Armenian draughts

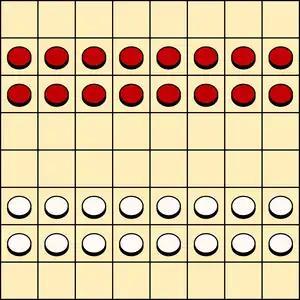
Armenian Draughts Starting Position

Armenian draughts, or Tama, is a variant of draughts (or checkers) played in Armenia. The rules are similar to Dama. Armenian draughts, however, allows for diagonal movement.